Metin Oktay

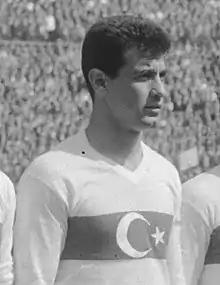
Metin Oktay in 1958

Metin Oktay (2 February 1936 – 13 September 1991) nicknamed the Crownless King by Galatasaray fans, was a Turkish footballer and one of the most successful goal scorers in Turkey.